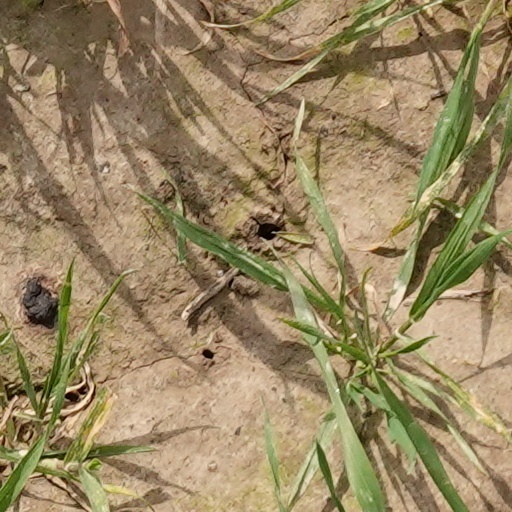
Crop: wheat